Watts Cemetery Chapel

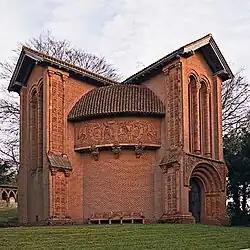

The Watts Cemetery Chapel or Watts Mortuary Chapel is a chapel in a Modern Style (British Art Nouveau style) version of Celtic Revival in the village cemetery of Compton in Surrey. The designer was Mary Fraser-Tytler, an artist resident in the village, who married the painter and sculptor George Frederic Watts. While the overall architectural structure is loosely Romanesque Revival, the lavish decoration in terracotta relief carving and paintings is Celtic Revival, on an unusually large scale. According to the local council, it is "a unique concoction of art nouveau, Celtic, Romanesque and Egyptian influence with Mary's own original style".